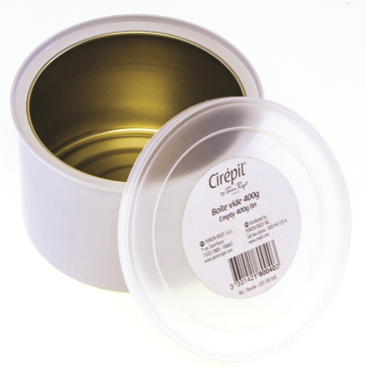
Label: metal